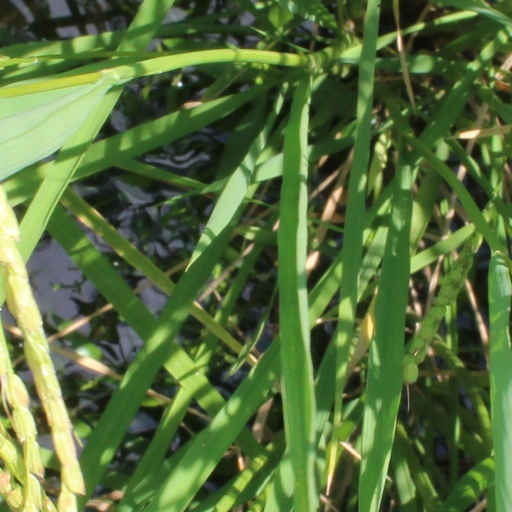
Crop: rice